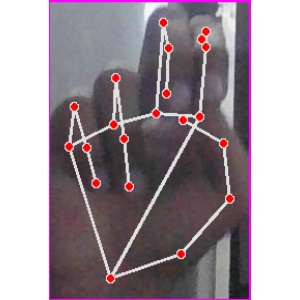
अक्षर: ह